Tony Award for Best Actor in a Play

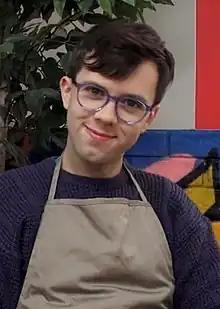
2025 Recipient: Cole Escola

The Tony Award for Best Performance by a Leading Actor in a Play is an honor presented at the Tony Awards, a ceremony established in 1947 as the Antoinette Perry Awards for Excellence in Theatre, to actors for quality leading roles in a Broadway play. The awards are named after Antoinette Perry, an American actress who died in 1946.